Capitol Hill massacre

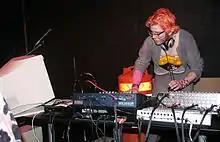
Jeremy Martin

Kyle Aaron Huff (September 22, 1977 – March 25, 2006) was identified as the shooter in the morning massacre. His motive remains unknown. Huff claimed to have attended The Art Institute of Seattle and North Seattle Community College, although neither institution has records of him attending. Huff's employment history consisted exclusively of pizza delivery jobs.